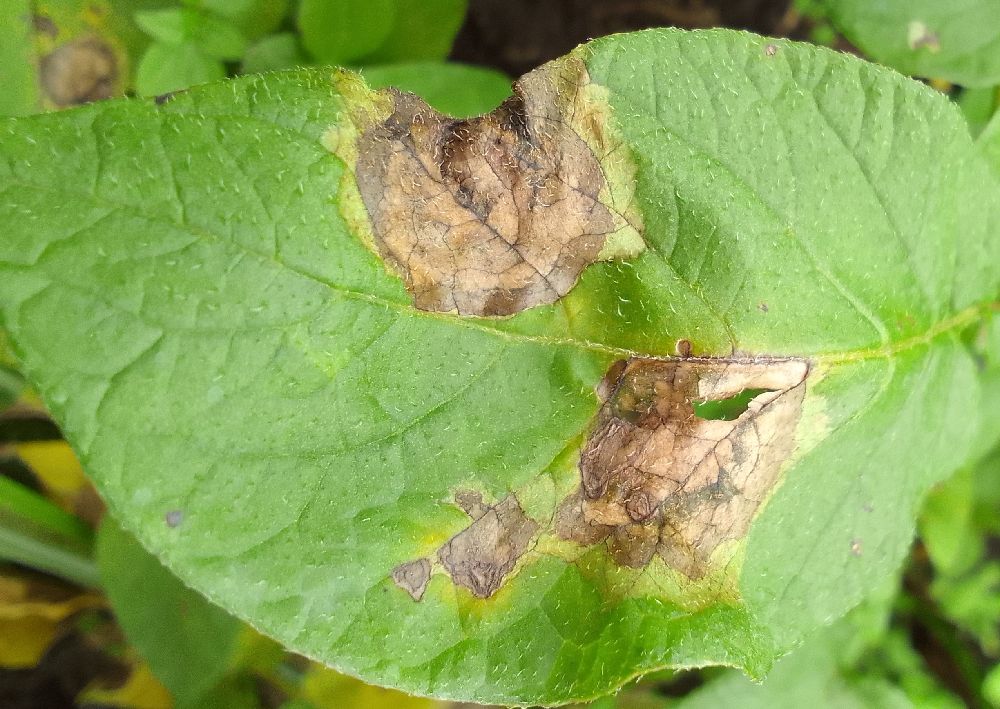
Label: Late blight